Luis Mandoki

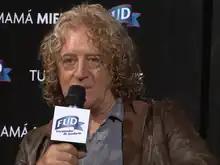
Mandoki in 2016

Luis Mandoki (born August 17, 1954) is a Mexican film director, working in Mexico and Hollywood.